Agen Warehouse

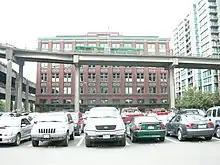
The building behind an exit from the Alaskan Way Viaduct (SR-99), 2007

By the end of the 1900s, Agen was a millionaire and one of the most well known dairy merchants on the Pacific Coast, but his Seattle warehouse was still in rented space in the Colman Block Annex. In February 1910 he commissioned architects Graham & Myers to design an $94,000 three-story brick and timber-frame warehouse for his new property at the Northwest corner of Western Avenue and Seneca Street. Plans were completed on March 5 and the next day contracts were awarded to J.M. Bruce & Co. for driving the timber piles for the foundation, with prominent Seattle builder Matthew Dow receiving the general construction contract. By the end of the month the plans were revised with an additional story. Even this proved to be inadequate for Agen's increasing needs so he commissioned John Graham, now working alone, to design an additional two floors in January 1911, a mere two months after the original building was finished. This addition required the reinforcement and replacement of structural beams in the lower floors, the relocation of an elevator and other tweaks in the floor plan, reflecting the unexpected change of plans. Per the original plans, the ground floor fronting Western Avenue housed rental retail space, offices and service rooms for Agen employees as well as a mezzanine breaking up the 19'6" high ceilings, which contained offices toilets and lockers, greatly expanded during the 1911 renovations. The remainder of the floor housed candling rooms for inspecting eggs, a creamery, a testing room and a refrigerator room as well as the loading docks, facing what used to be the rail yards on Alaskan Way. Across from this was Agen's own shipping dock, Originally built by the Northern Pacific Railway as Pier 5, and now known as Pier 56. All the floors above the first were open warehouse space which were rented out to the Fischer Bros. wholesale grocery company, among others.